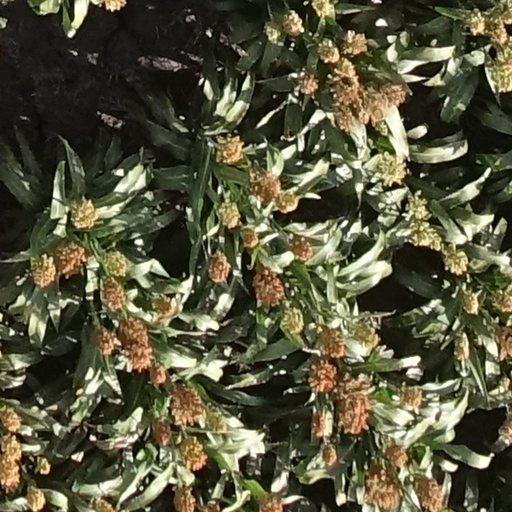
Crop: sorghum